Blanco fracture zone

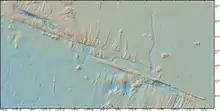
Blanco fracture zone

The Blanco transform fault zone is an approximately 350 km long zone that varies in width between 20 and 75 km. The Blanco fracture zone starts about 150 km off Cape Blanco, and extends northwest to about 500 km off of Newport. It consists of a series of deep basins interrupted by transform faults. The western part of the fracture zone, from the Cascadia Depression to the Juan de Fuca Ridge, moves at 1.4 cm/a; the eastern segment, from the Cascadia Depression to the Gorda Ridge moves at 3.9 cm/a. The whole zone averages a slip rate of 2.0 cm/a.